Coronation of the Danish monarch

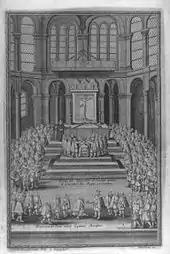
Coronation of King Frederick II in St. Mary's Cathedral in Copenhagen in 1559.

Historically an elective monarchy, the Danish kings had been elected and acclaimed at the Thing assemblies; this continued even after the tradition of coronations began. Ultimately, the acclamation rite only ceased with the introduction of hereditary monarchy in 1660, the 1657 acclamation of crown prince Christian (the later Christian V of Denmark) being the last occasion. The first coronation in Scandinavia took place in Bergen in Norway in 1163 or 1164. The first coronation in Denmark was that of Canute VI in St. Bendt's Church in Ringsted in 1170. The only Danish kings between 1170 and 1448 to not be crowned were Valdemar III, Valdemar IV, and Olaf II.